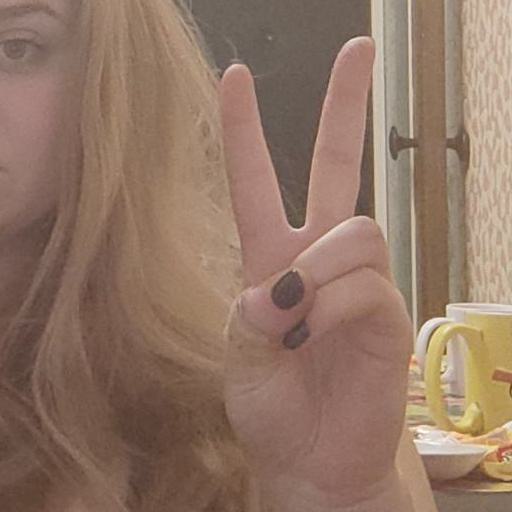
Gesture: peace